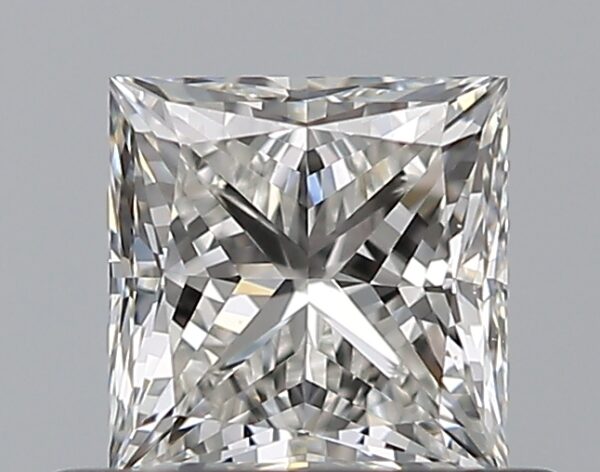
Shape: princess
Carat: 0.51
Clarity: VVS1
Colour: H
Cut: EX
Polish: EX
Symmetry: VG
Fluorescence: N
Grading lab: GIA
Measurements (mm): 4.33 x 4.21 x 3.1